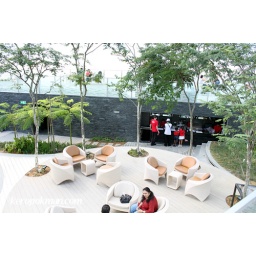
1Altitude @ the tallest bar in the tallest building in Singapore